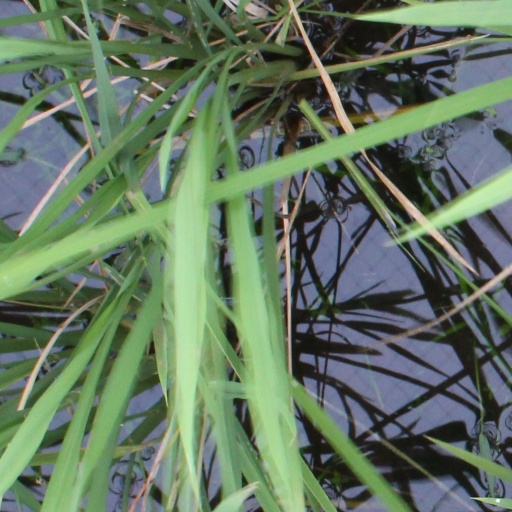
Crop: rice